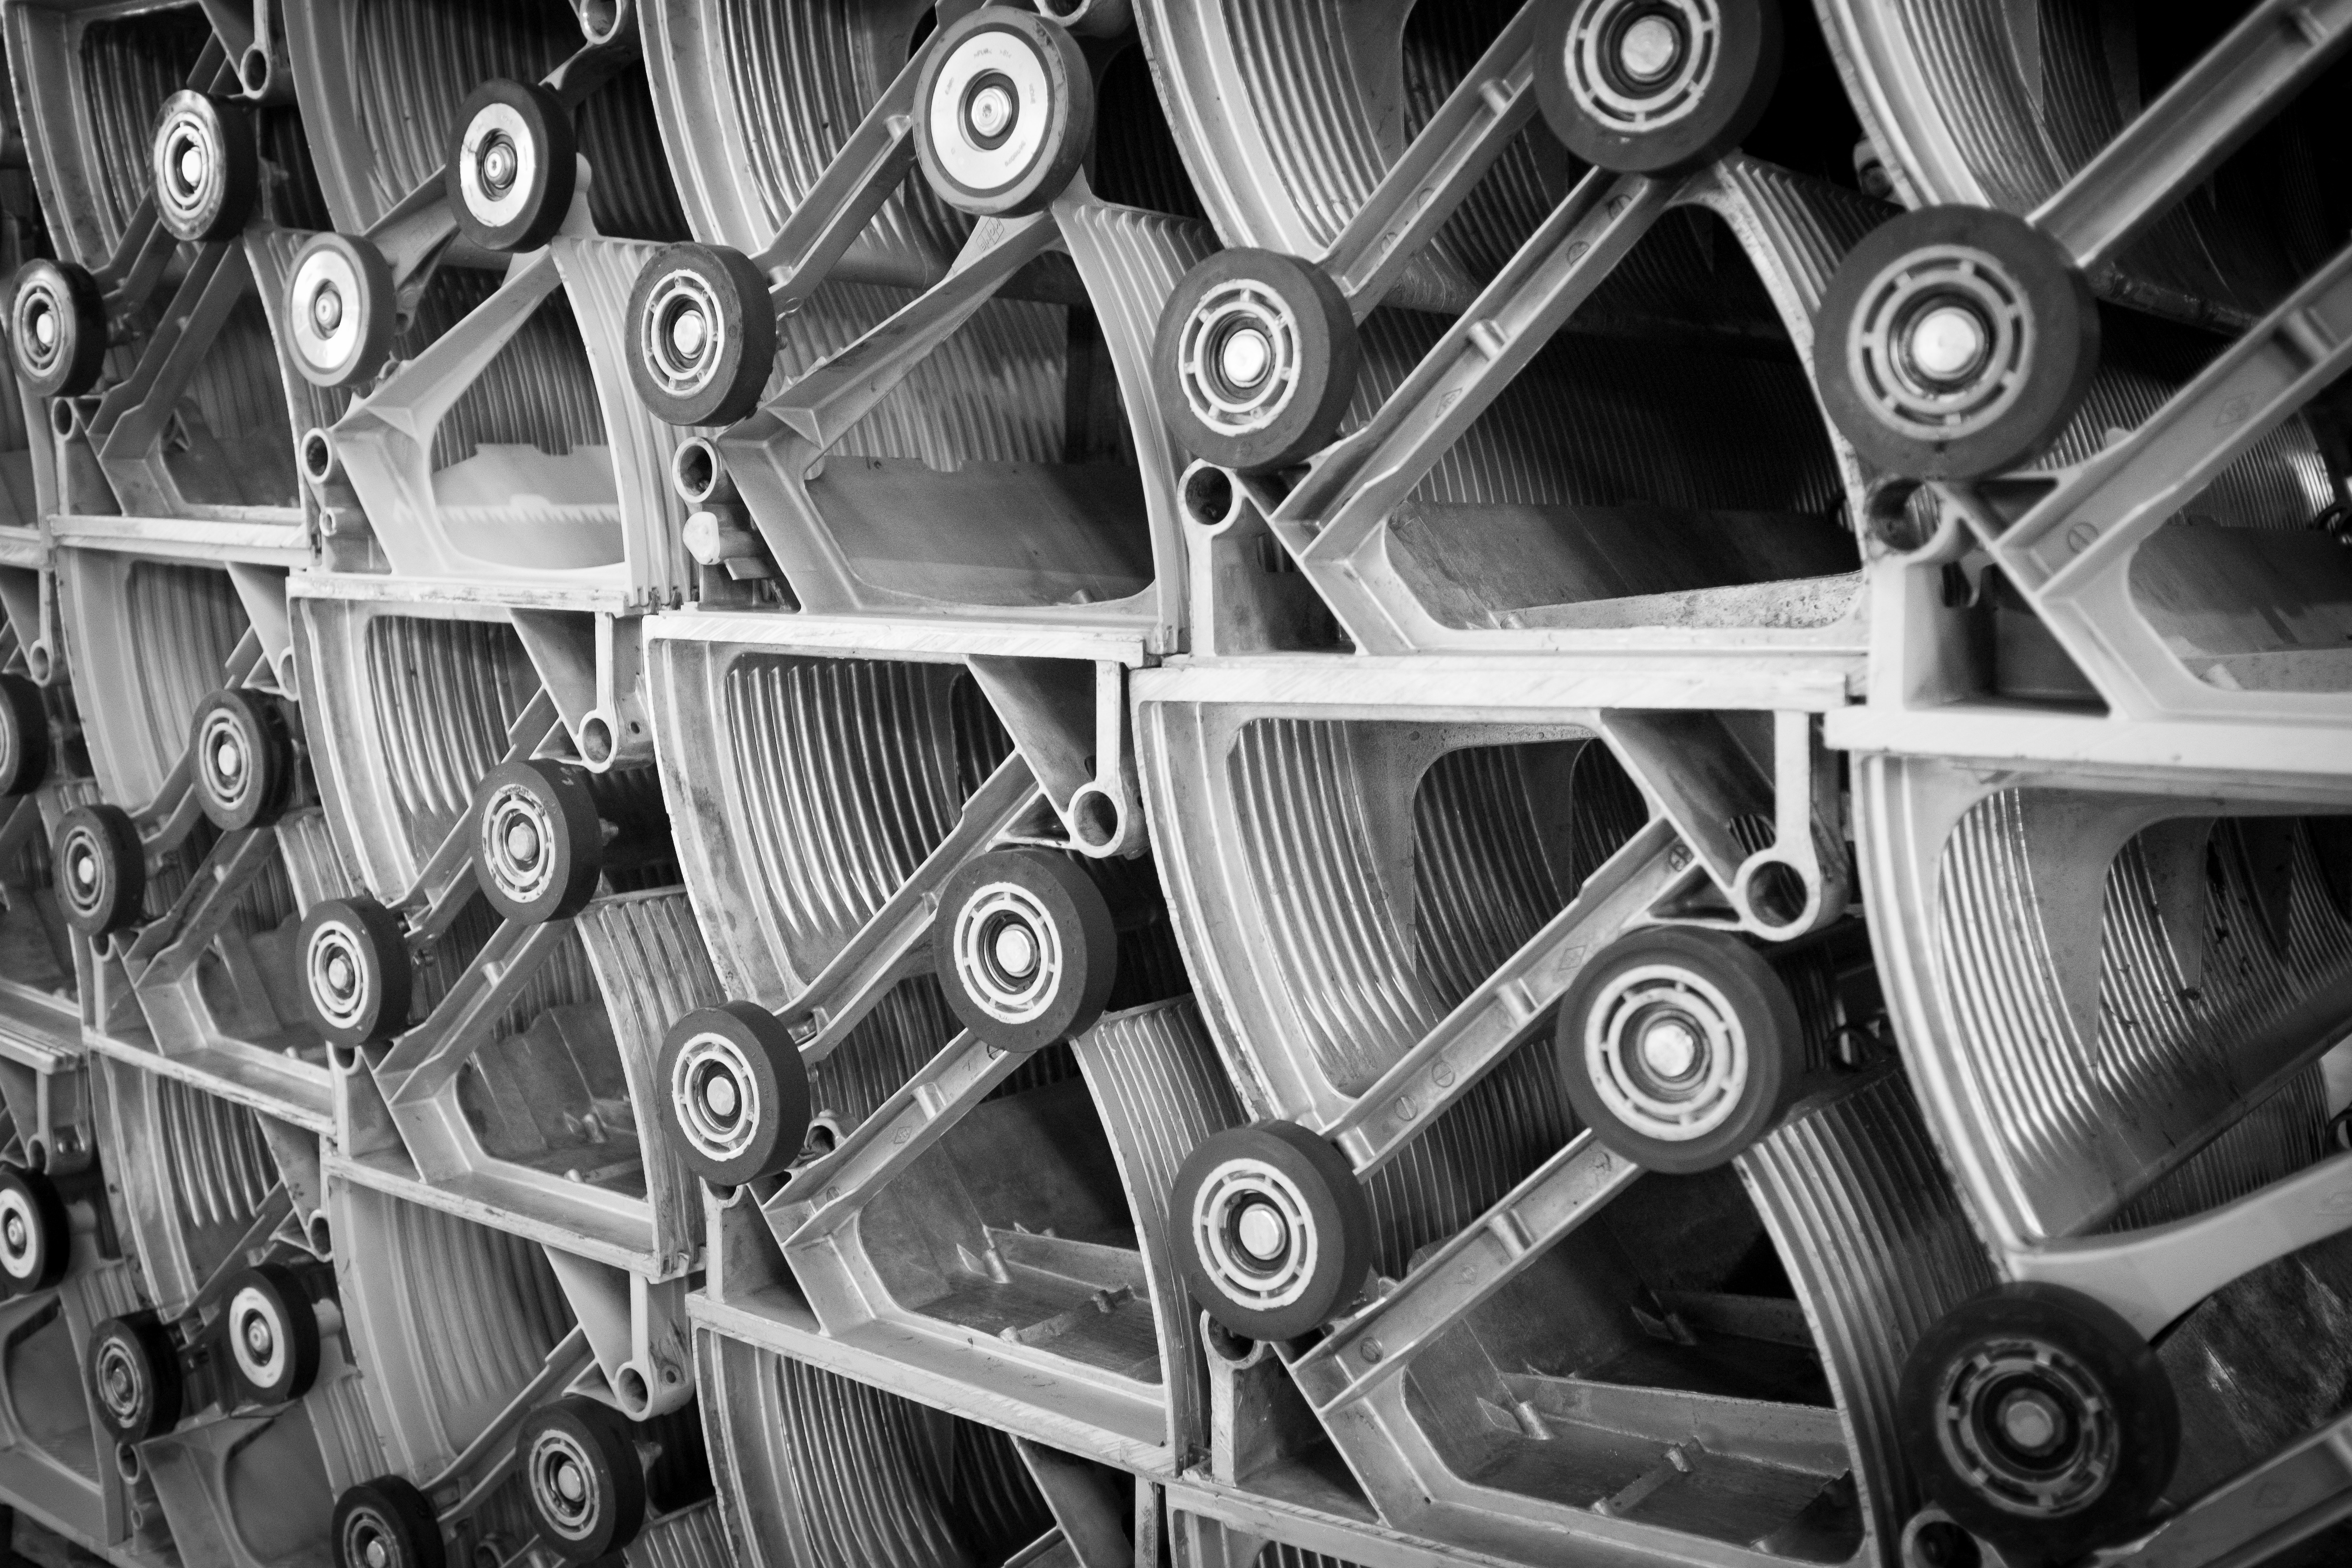
black and white, white, photography, wheel, escalator, pattern, industry, stack, black, monochrome, tire, engine, monochrome photography, aircraft engine